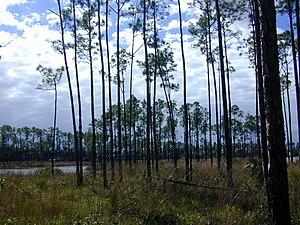
Cet article traite de la flore en Floride.
Cet article concerne la géographie de la Floride, l'un des cinquante États des États-Unis.